Sammy Petrillo

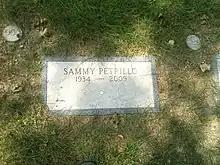
Petrillo's grave at the Actors' Fund section at the Kensico Cemetery in Valhalla, New York

Petrillo, who remained active performing standup comedy, mentored young comics including Richard Pryor and Dennis Miller, the latter a native of Petrillo's adopted home, Pittsburgh.